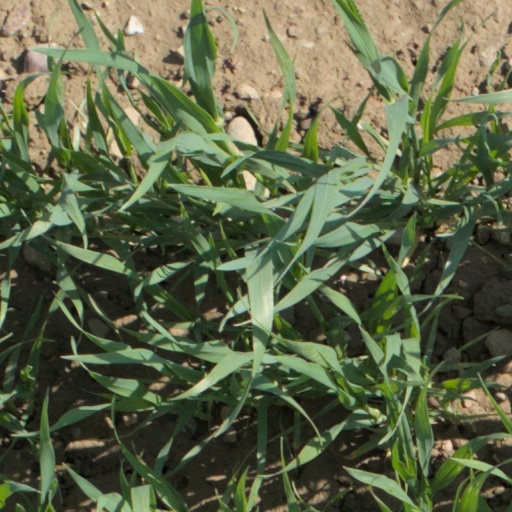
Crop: wheat